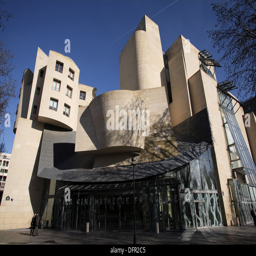
postmodern structure housed in a building designed by architect .